Gary Dornhoefer

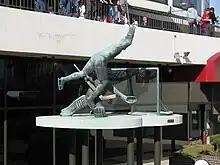
Statue depicting Dornhoefer's overtime goal during the 1973 Stanley Cup playoffs.

In that first year with Philadelphia, Dornhoefer scored 13 goals and 43 points while accumulating 134 penalty minutes and gaining a reputation as a hard hitting, grinding left winger with a touch for scoring. Two seasons later he reached the 20-goal plateau for the first time, a mark he would achieve in five seasons. In 1973 he had his best season, scoring 30 goals and 49 assists for 79 points and being named to play in the All-Star Game. The most famous play of his career came in the 1973 Stanley Cup playoffs when he scored a crucial overtime goal against the Minnesota North Stars on a solo rush. The goal was memorialized on a statue at the Spectrum, which was demolished in 2010-11. The statue now sits outside Xfinity Live! in the middle of the South Philadelphia Sports Complex.